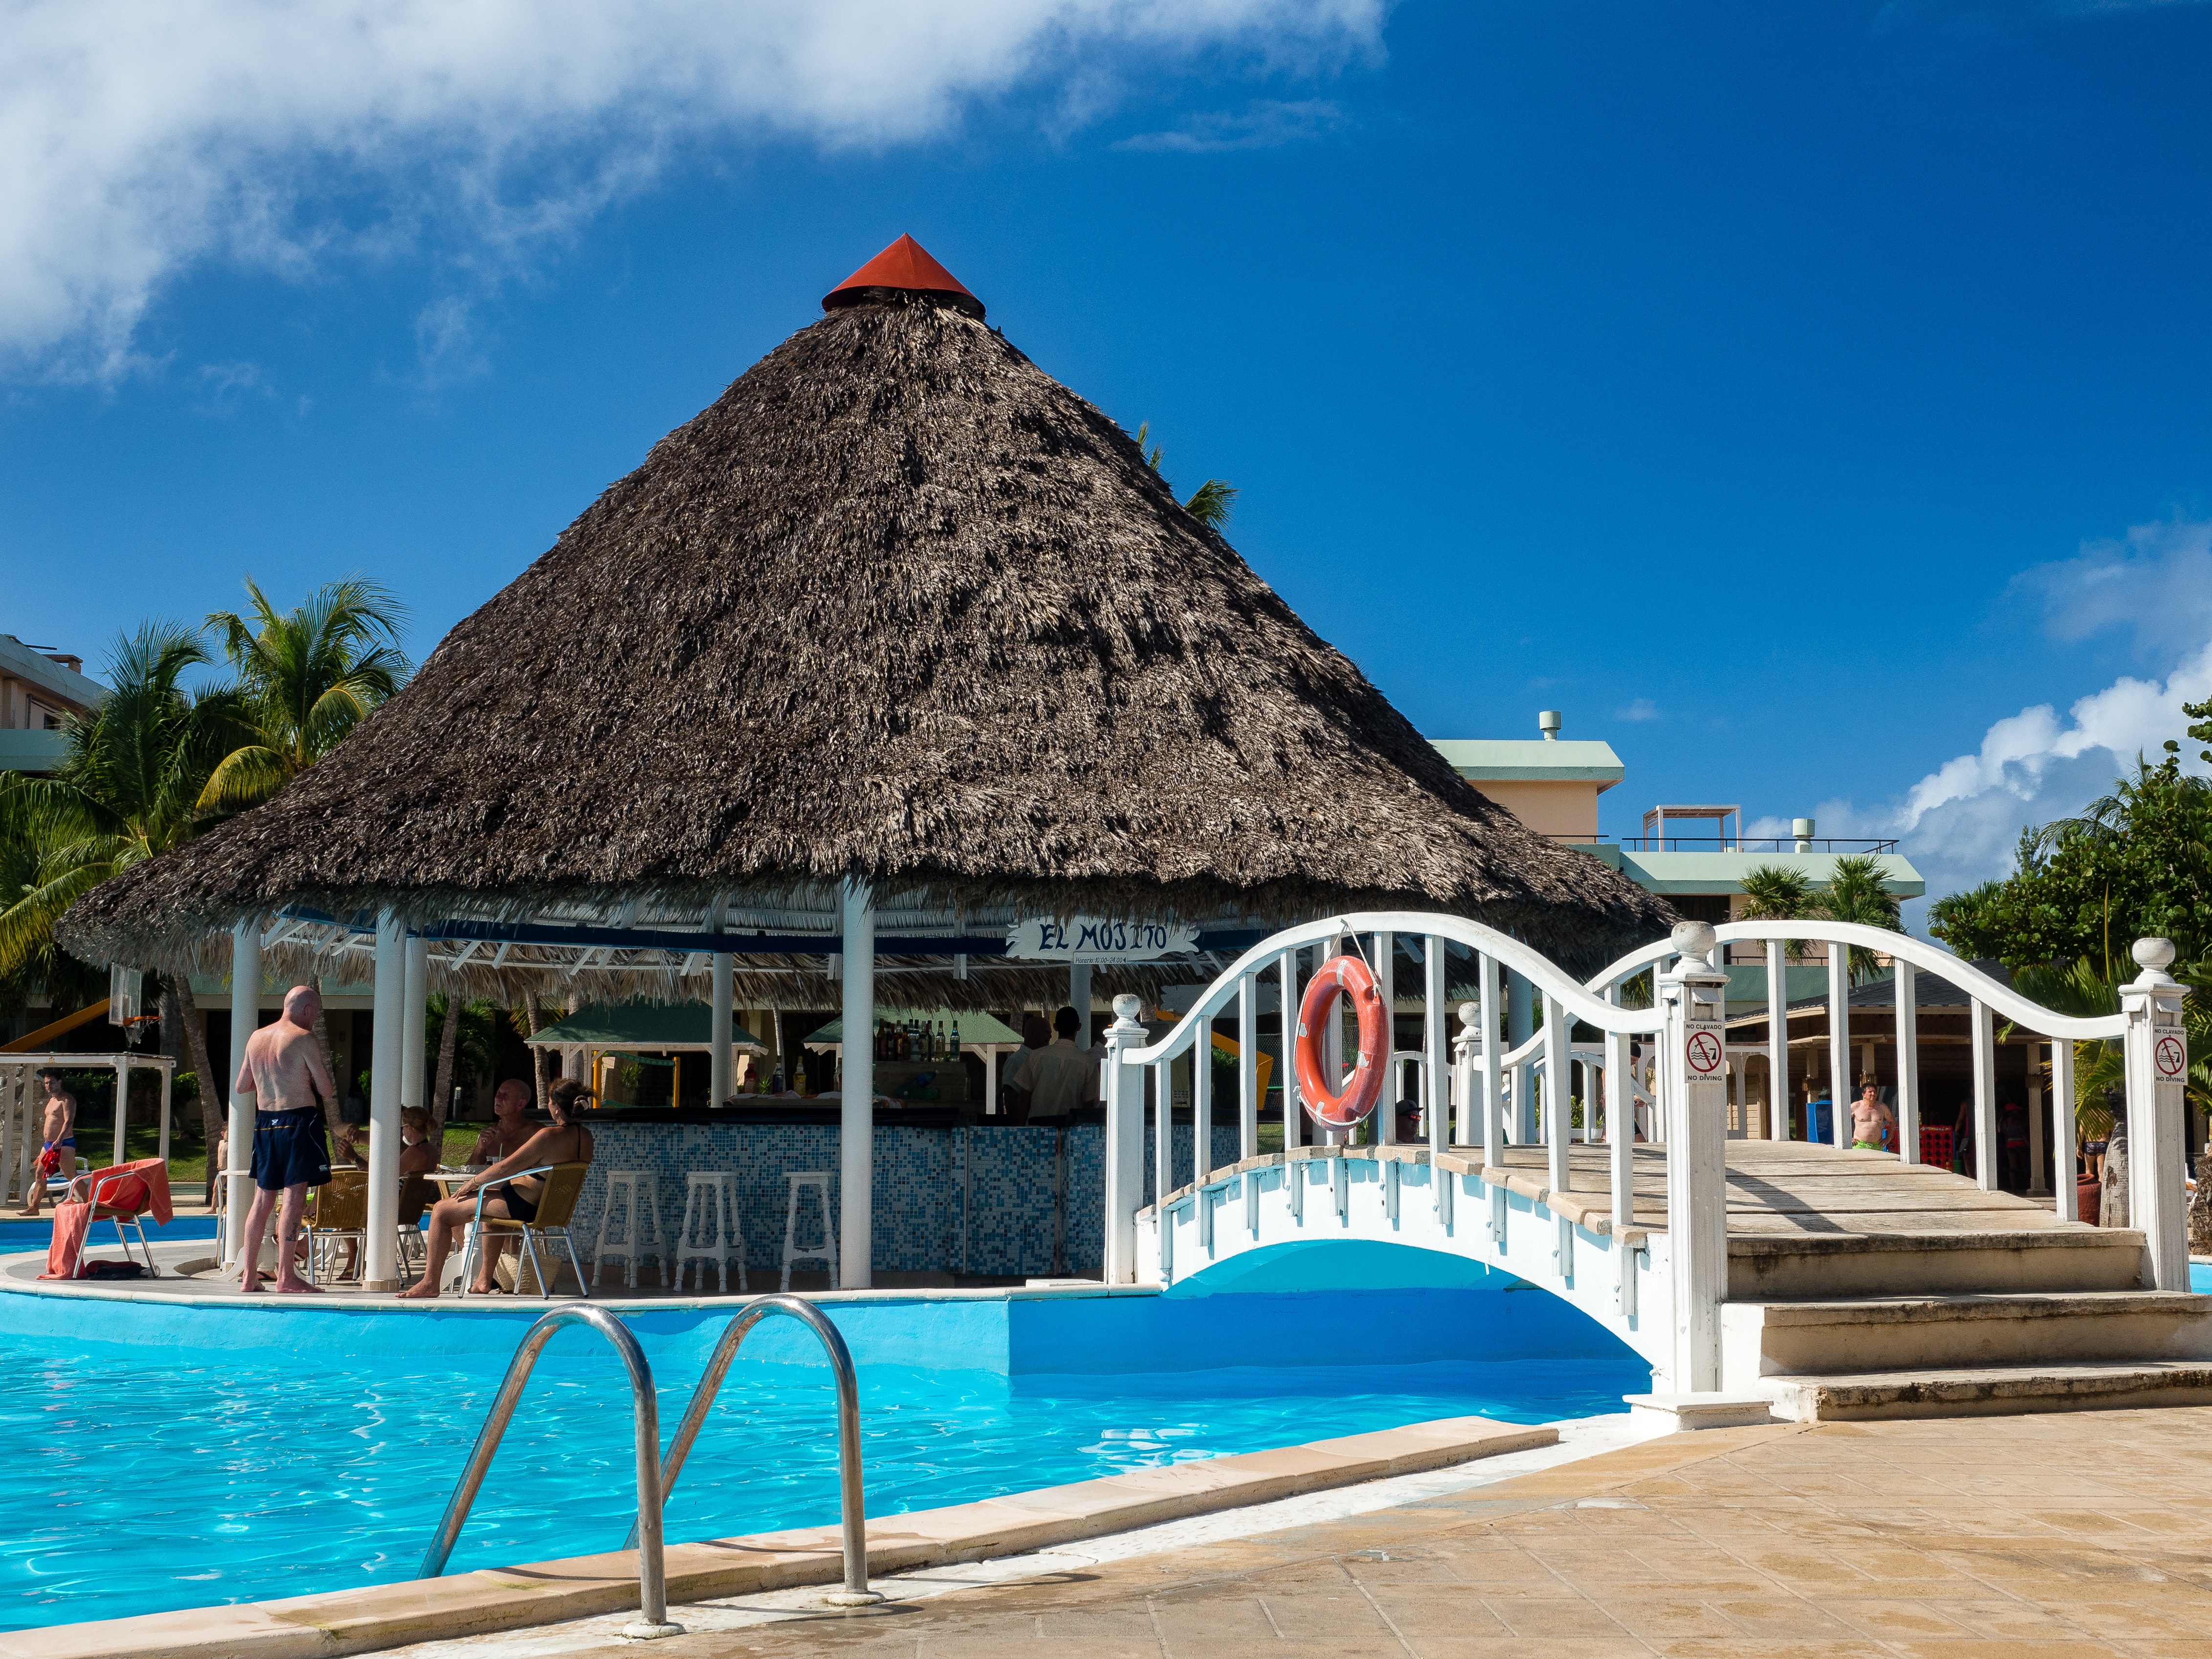
beach, water, sky, villa, vacation, pool, swim, swimming pool, holiday, blue, leisure, cuba, turquoise, hotel, resort, bright, tenerife, estate, bad, frisch, palm trees, canary islands, outdoor pool, bathing establishment, sea water swimming pool